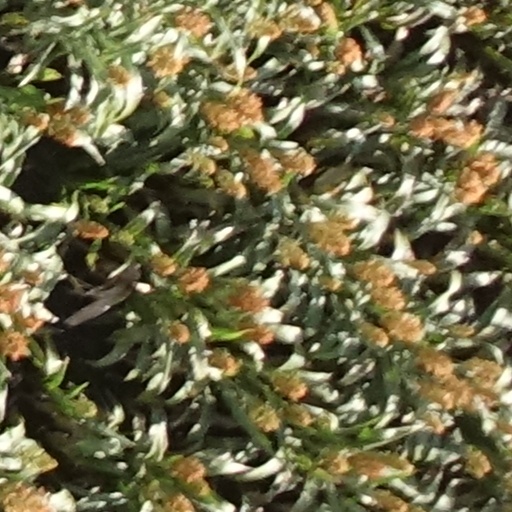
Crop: sorghum